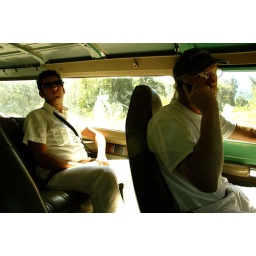
Dad on the road with Dad in the green van